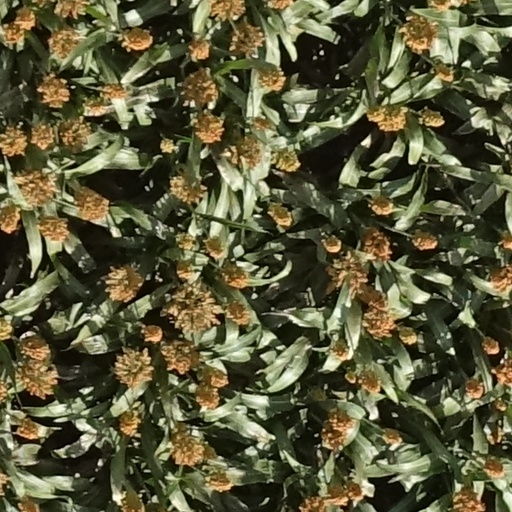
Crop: sorghum